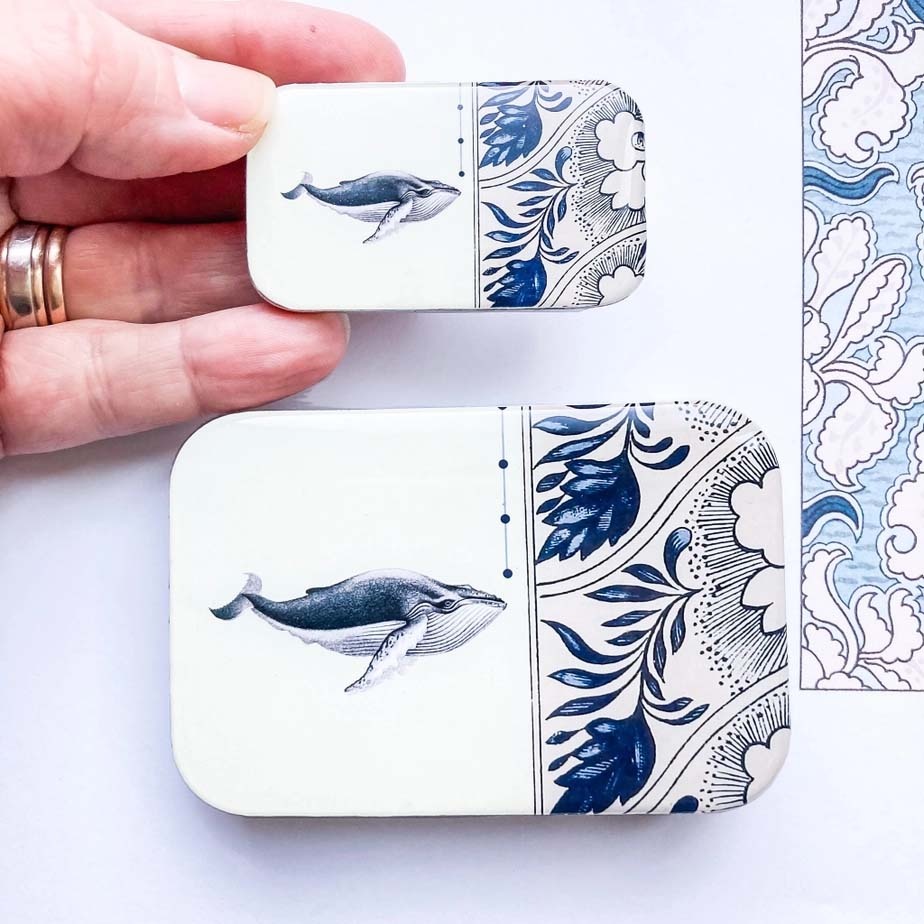
Whale Notions Tin NEEDLE CASE NEEDLE ORGANIZER-Small
About this product Looking for a fun and quirky way to keep track of your needles? I loved this vintage whale illustration and deco design so much I paired them up. With the whale slowly swimming into the beautiful curves of the backdrop as if it was a beautiful watery dream. Crafted atop this handy slider tin with a non toxic resin to give you a glossy notions box to last for years to come. But that's not all – this tin is also perfect for storing other small notions, like buttons, beads, or even your spare change. And with its compact size, you can take it with you wherever you go, whether you're knitting on the go or just need a little bit of storage space on your desk. Perfect for corralling those rogue needles (and they hold a lot more then that!) Carefully handcrafted in studio with a glossy coat of resin atop a practical slider tin. Clicks closed and stays closed in your project bag! Size: 2 1/4 inches long by 1 1/4 wide and 7/16 deep. Handcrafted at Firefly Notes studio on the salty west coast of BC!
Brand: Firefly Notes
Category: Arts & Entertainment > Hobbies & Creative Arts > Arts & Crafts > Craft Organization > Needle, Pin & Hook Organizers > Needle Cases